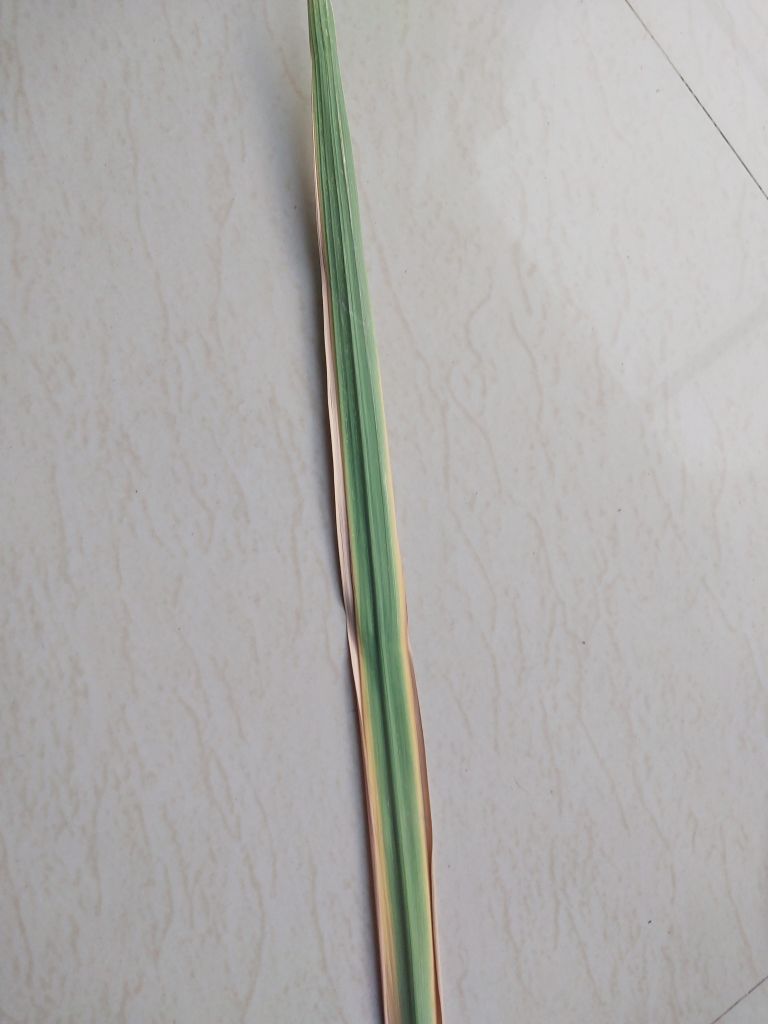
Label: Viral Disease